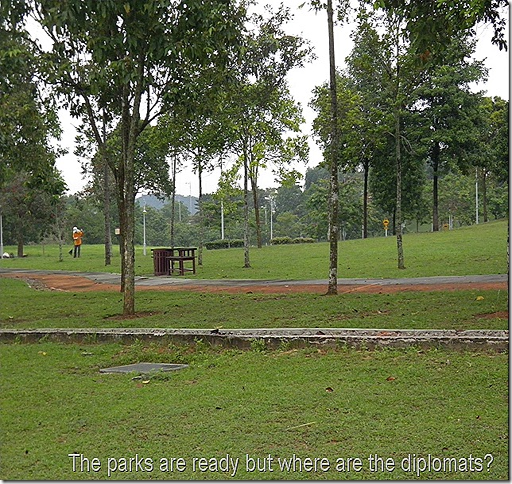
gardeners have to keep the parks tidy even if nobody is living there .